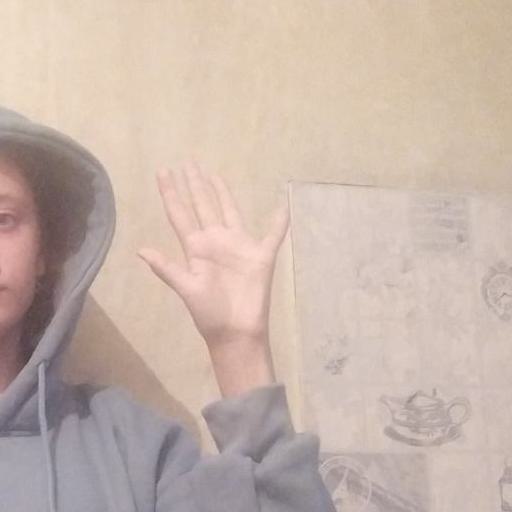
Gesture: palm